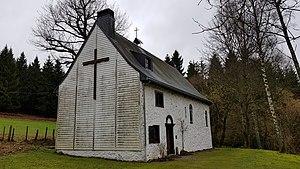
Ermitage Saint Antoine / ermitage de Bernister, Malmedy, Belgique
L'Ermitage et chapelle Saint-Antoine est un édifice religieux catholique sis dans les Hautes Fagnes, entre Bernister et Bévercé dans la province de Liège, en Belgique. Fondé en 1446 l’ermitage est toujours occupé.